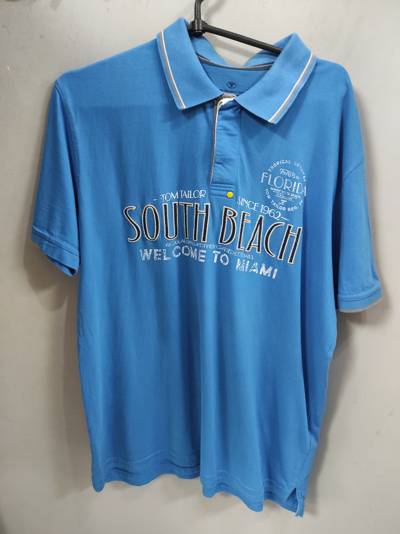
Waste category: clothes